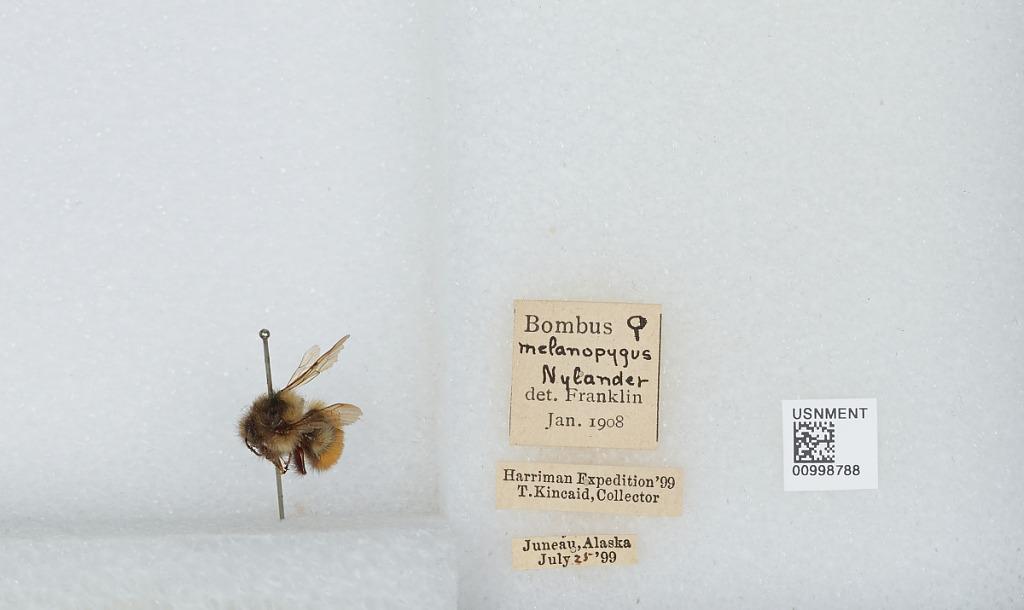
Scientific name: Bombus (Pyrobombus) melanopygus Nylander
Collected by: T. Kincaid
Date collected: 1899-7-25
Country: United States
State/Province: Alaska
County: Juneau
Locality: Juneau
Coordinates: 58.3014, -134.422
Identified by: Franklin